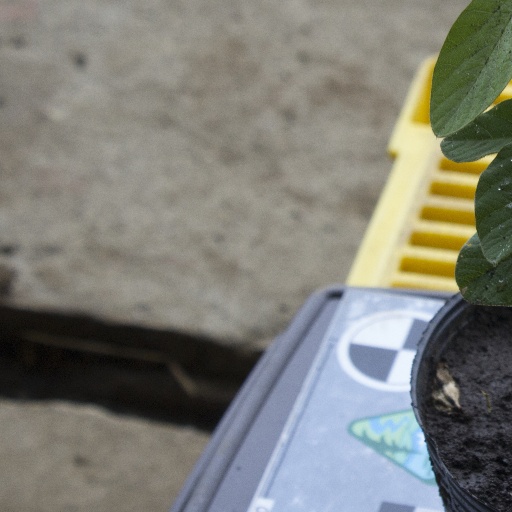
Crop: soybean